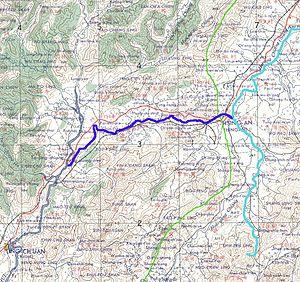
Le Lingqu ou canal Lingqu ou canal magique est un canal long de 32 kilomètres, construit au 3ᵉ siècle avant J.C. sous les ordres de Qin Shi Huang, le fondateur de la dynastie Qin et premier empereur ayant réalisé l'unification de la Chine. La construction de cet ouvrage situé près de Guilin, avait pour objectif de faciliter le ravitaillement des armées chargées de conquérir les terres du peuple Yue. Le canal a été conservé jusqu'à nos jours.